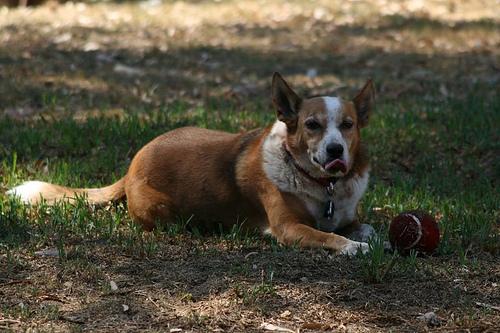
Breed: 209-n000049-kelpie